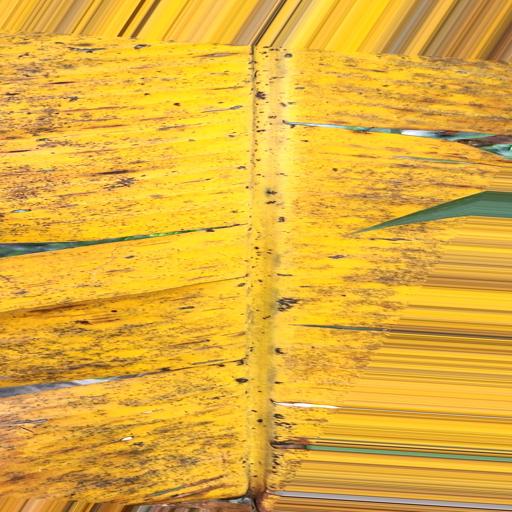
Label: panama_disease